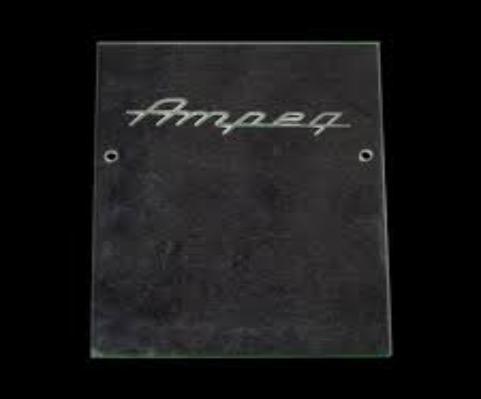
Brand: Ampeg
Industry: Others